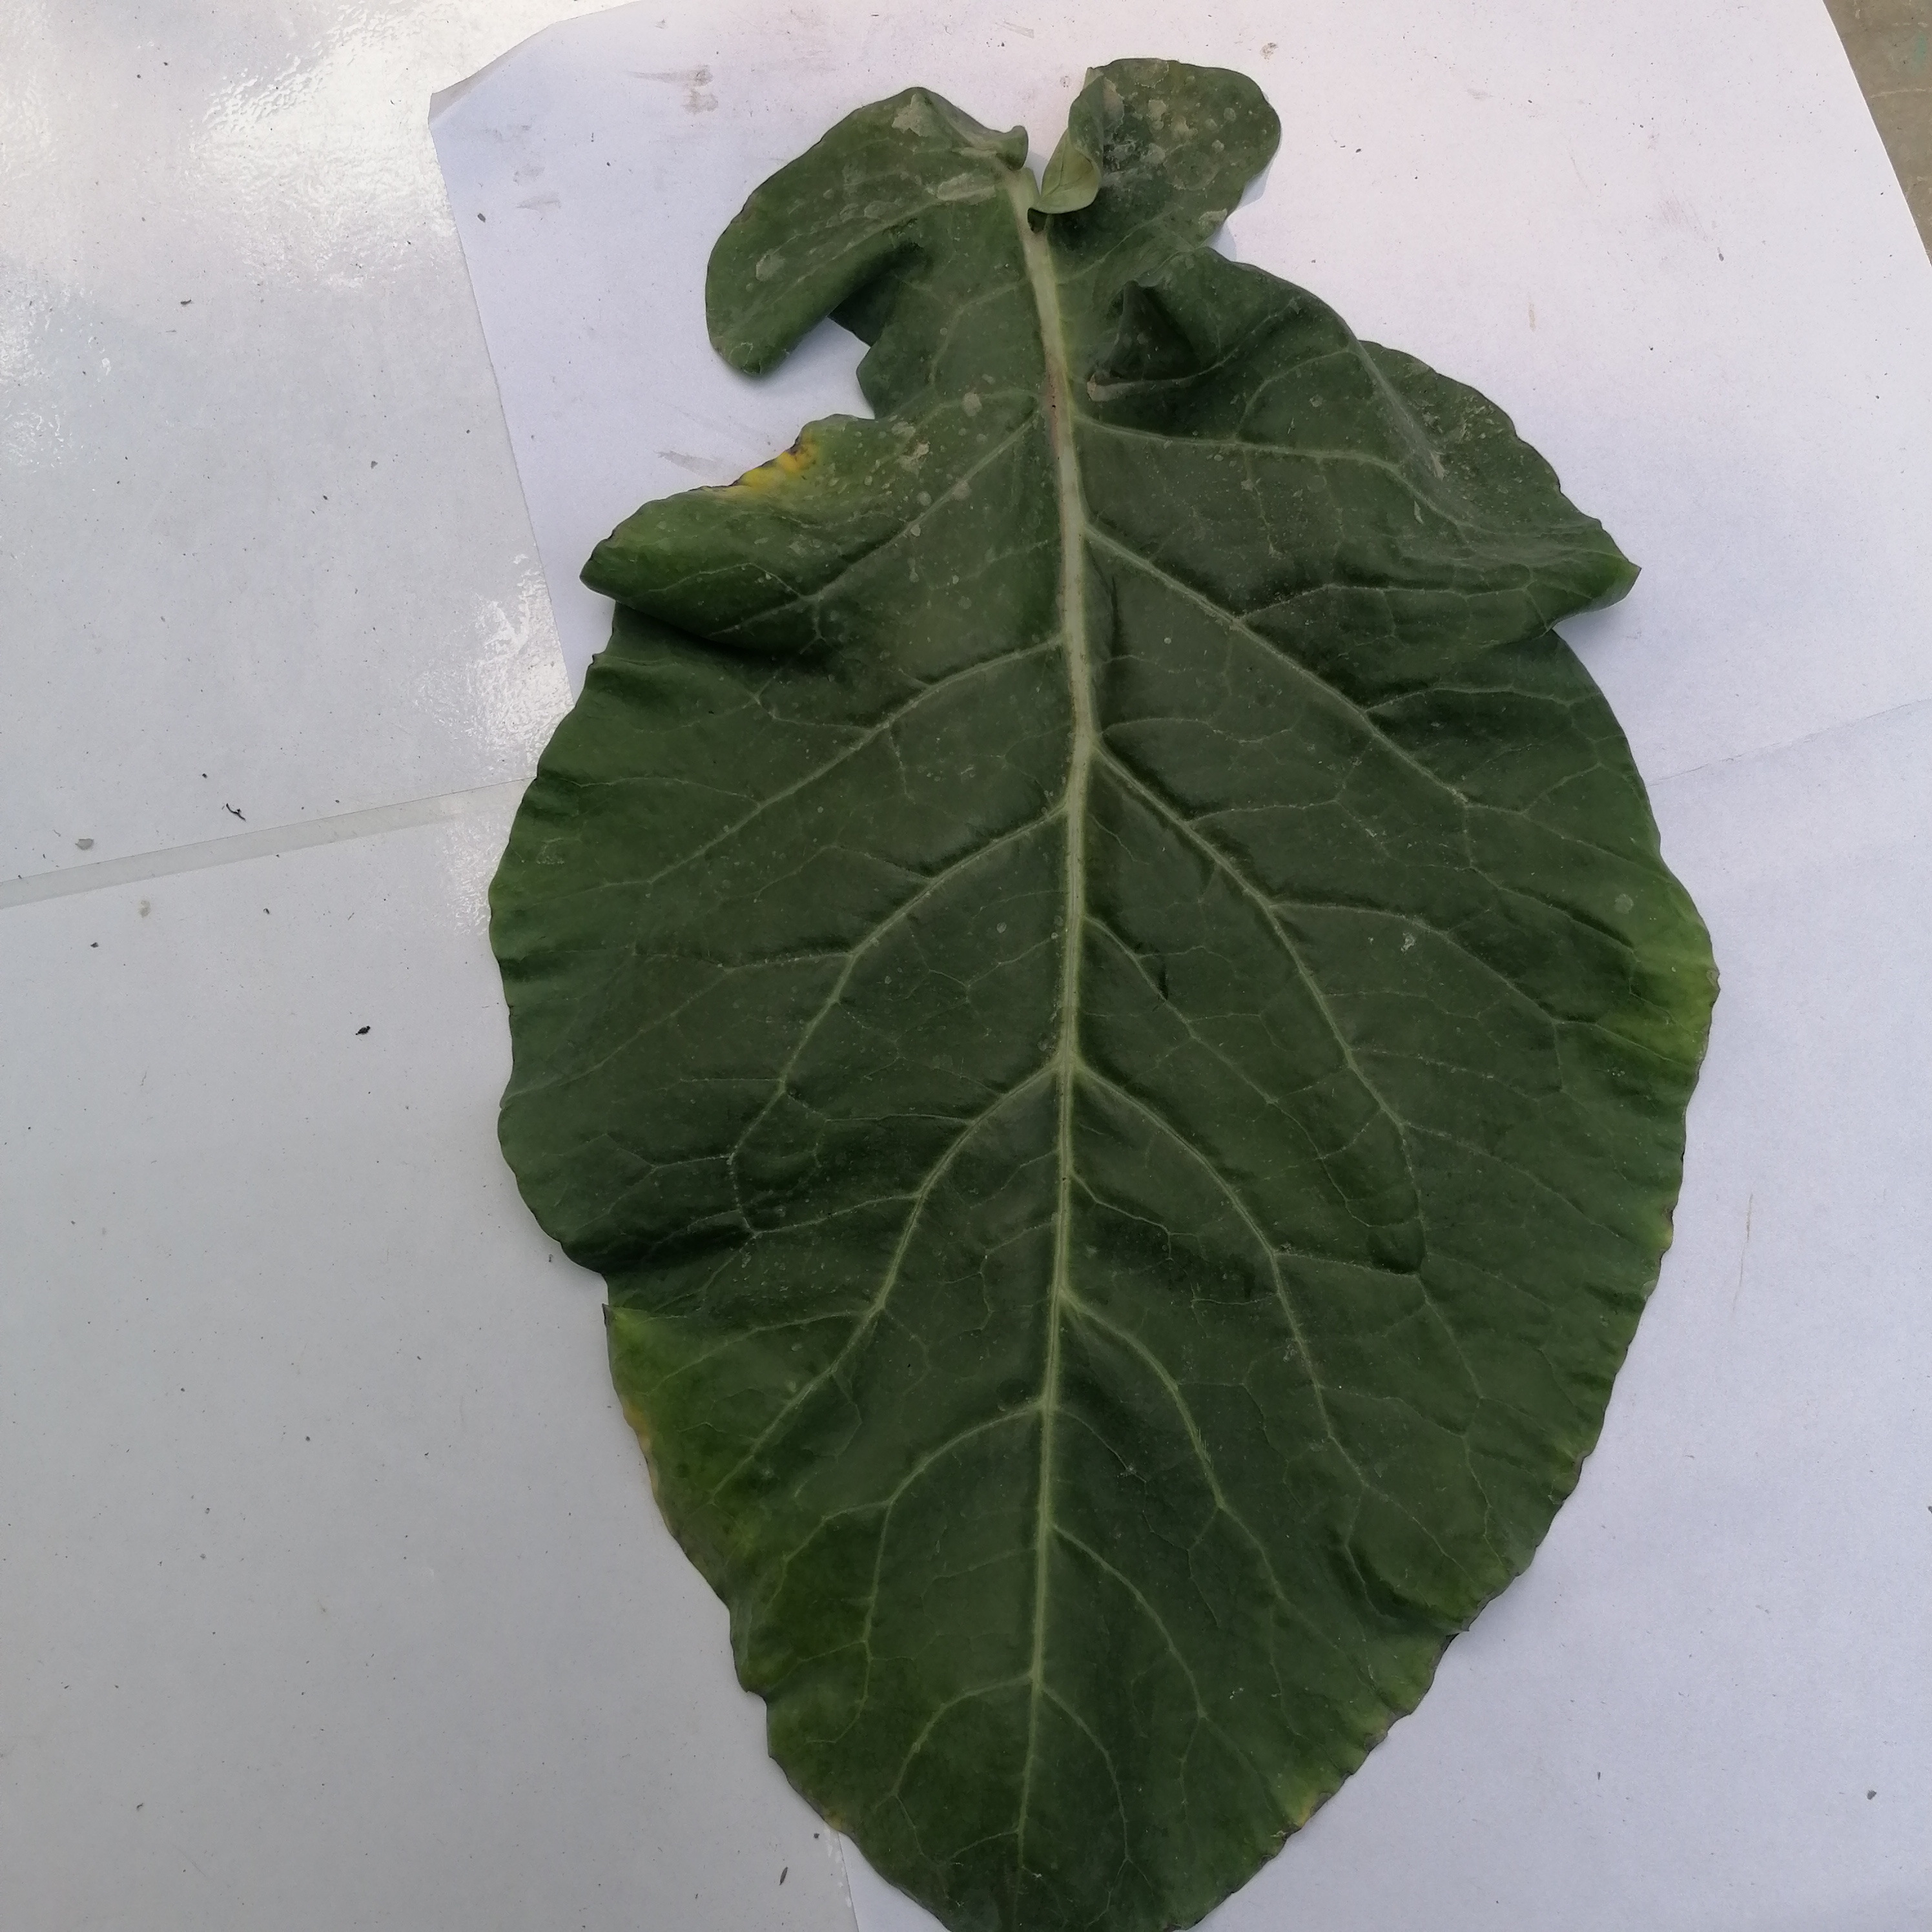
Label: Black Rot